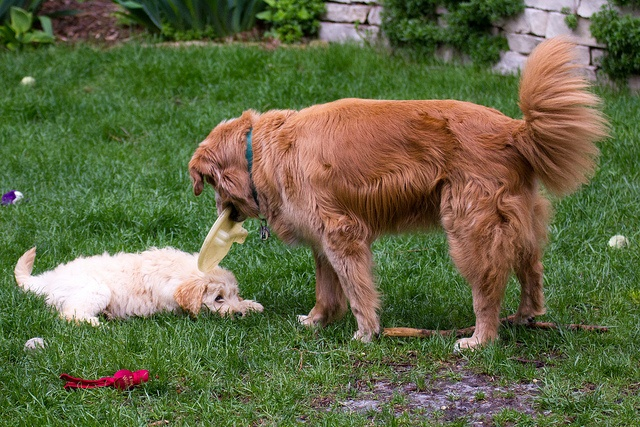
Two dogs play with a frisbee and toys on a grassy lawn.
a brown and white dog holding a frisbee and another dog
there is a big dog trying to play with a smaller dog
A dog holding a frisbee over another dogs head wanting to play.
Dog resting while other dog wants to play with toys outside.